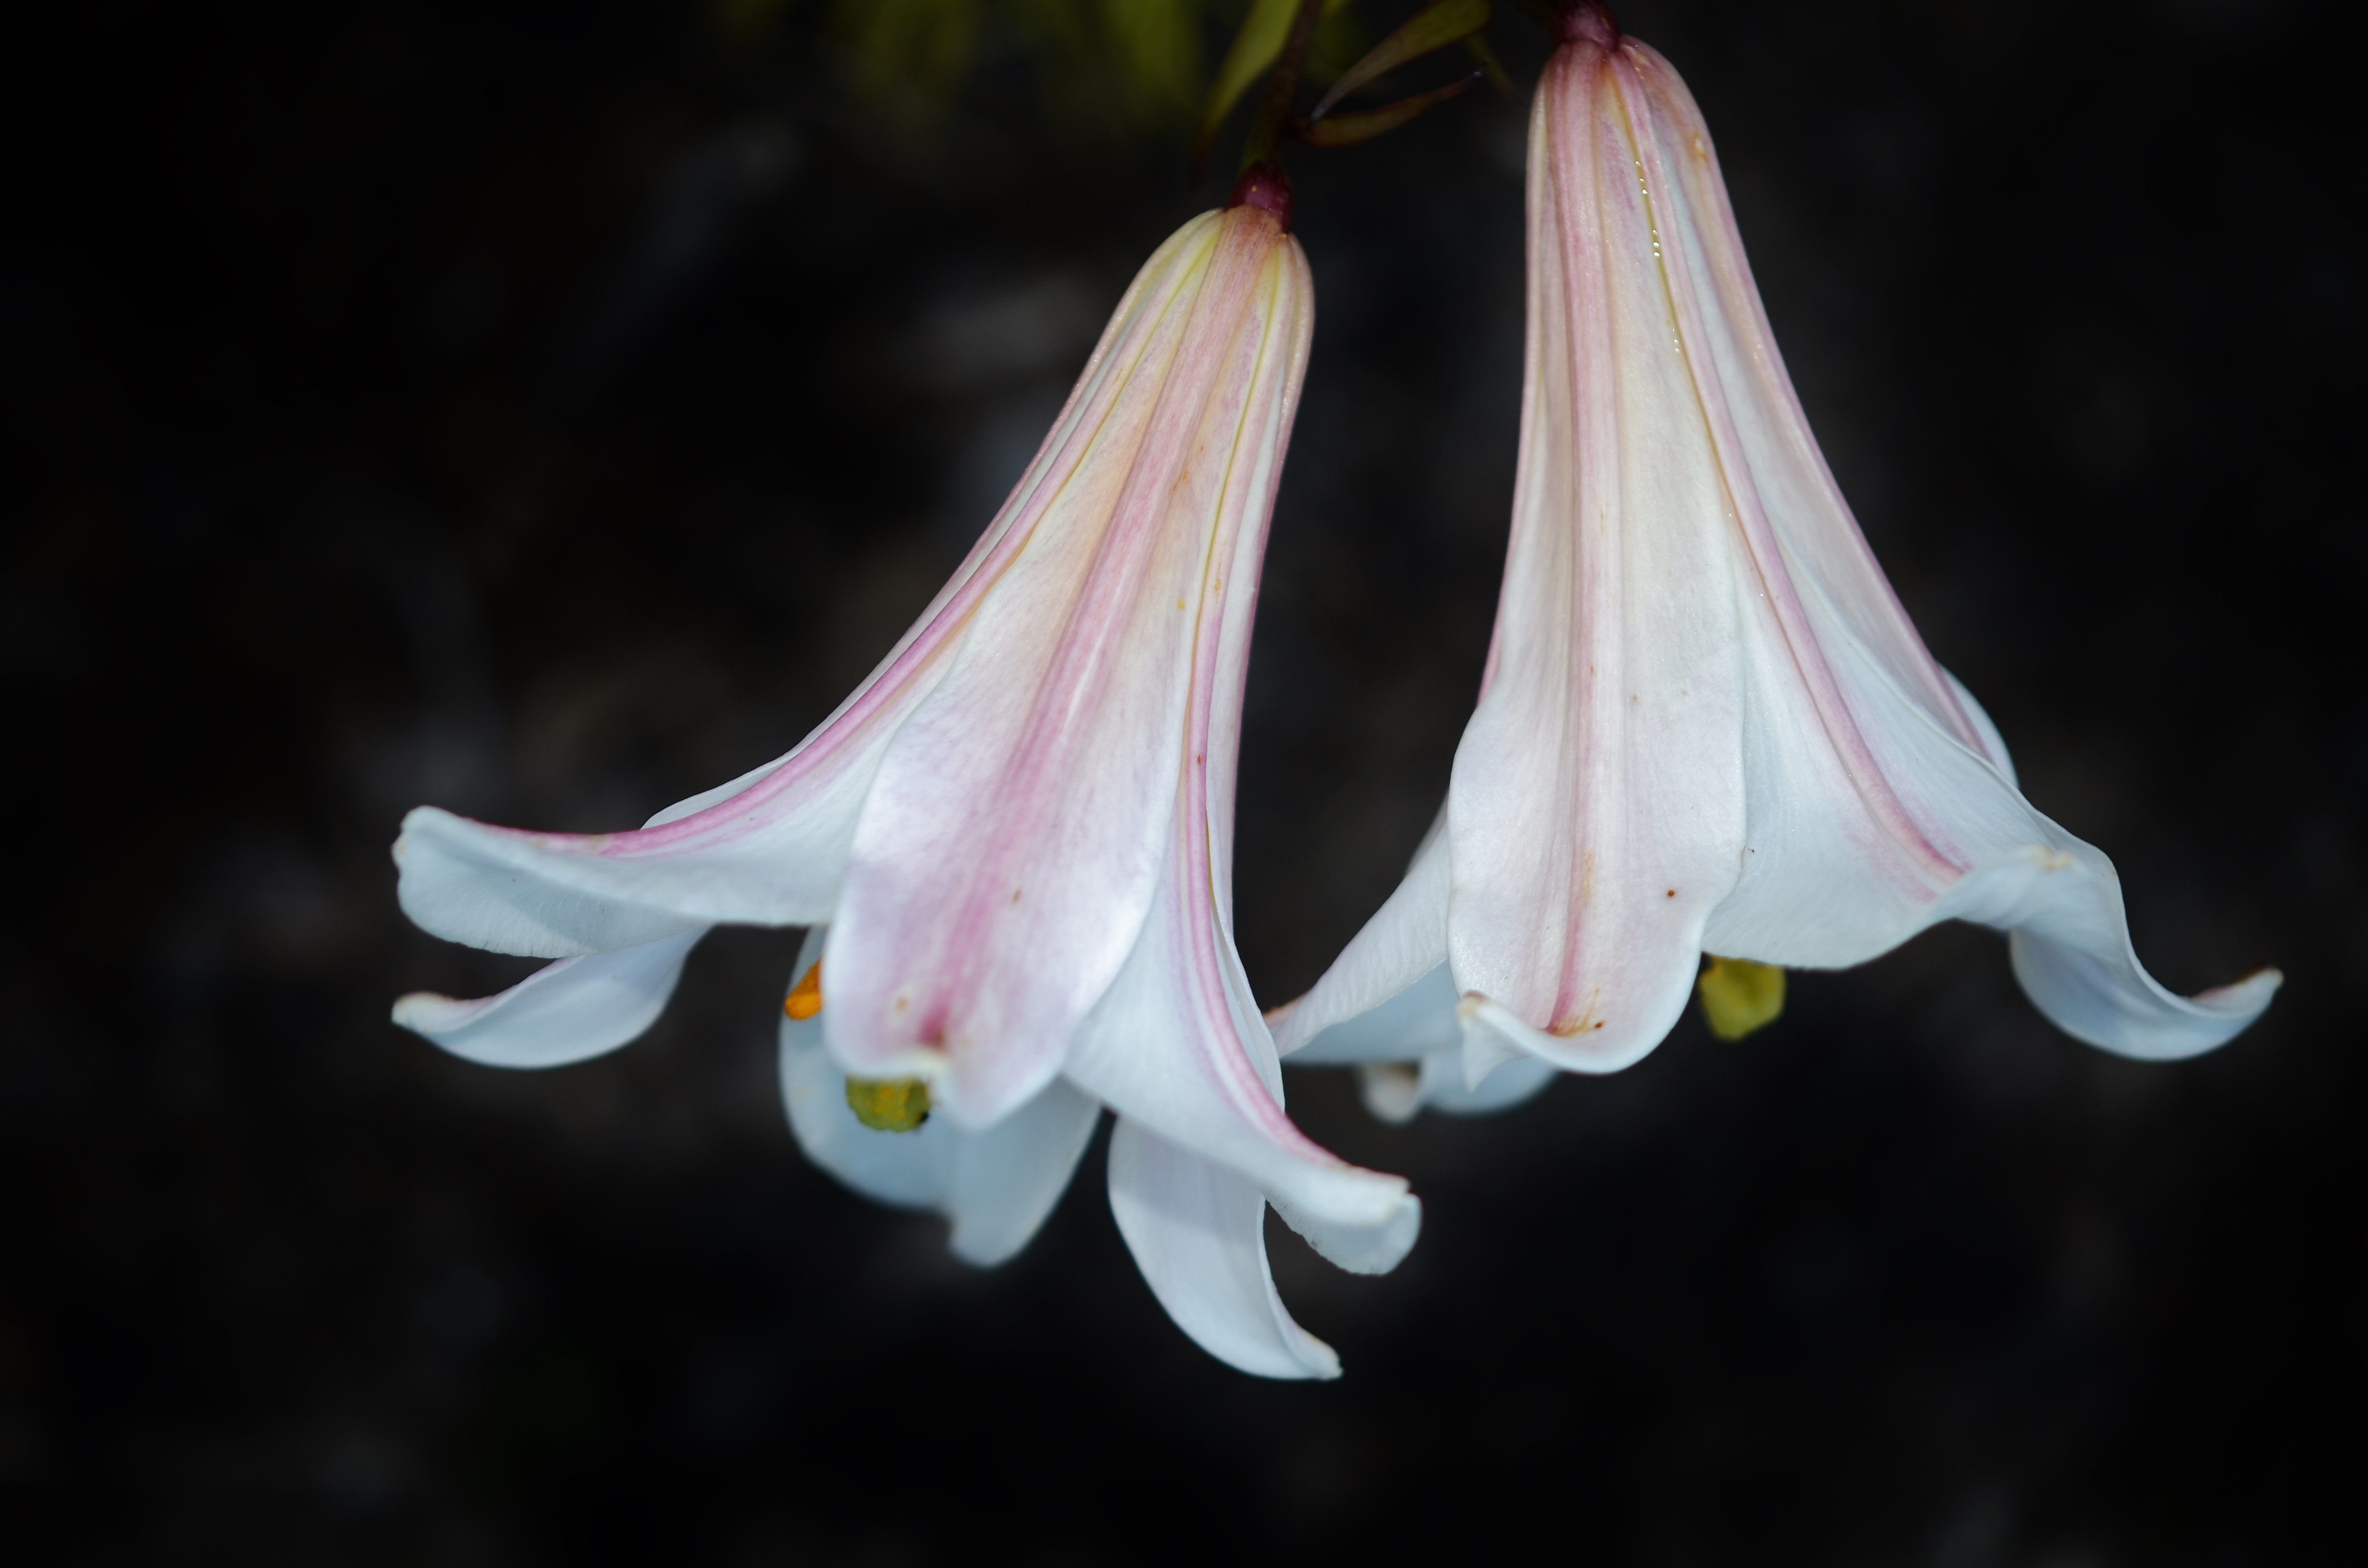
water, nature, blossom, drop, plant, white, leaf, flower, petal, bloom, summer, floral, spring, green, macro, natural, botany, garden, flora, close up, lily, macro photography, flowering plant, plant stem, land plant